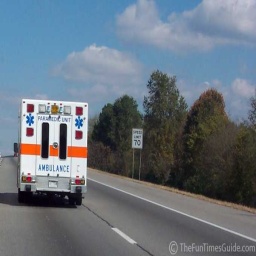
Label: ambulance